Vincent Massey High School

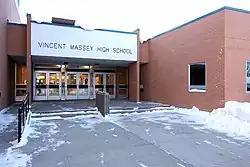
The front entrance of Vincent Massey High School

Vincent Massey High School is a high school in Brandon, Manitoba, Canada, and part of the Brandon School Division. The school opened in 1960 and it currently has more than 1100 students. The school is named for former Governor General of Canada Vincent Massey.